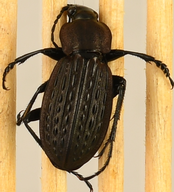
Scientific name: Carabus maeander maeander
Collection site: Chase Lake National Wildlife Refuge NEON (WOOD), plot WOOD_028